Gaius Scribonius Curio (tribune 50 BC)

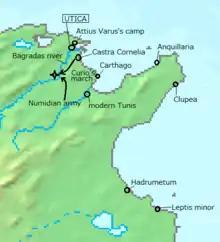
Map showing Curio's campaign in Africa, 49 BC

After Pompey's flight to Greece with about a third of the senate, Curio was put in command of three legions to take Sicily and Africa. Arriving in Sicily on 24 April 49 BC, he forced Cato from the province without bloodshed. Curio's success in Sicily also secured its grain supply and strategic position, allowing Caesar to feed the city and gain control of the central Mediterranean.